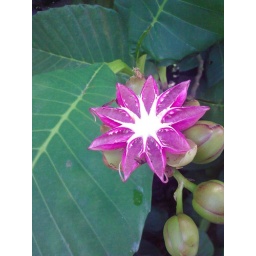
Dillenia Suffruticosa - the fruits are red and seeds are dispersed by birds